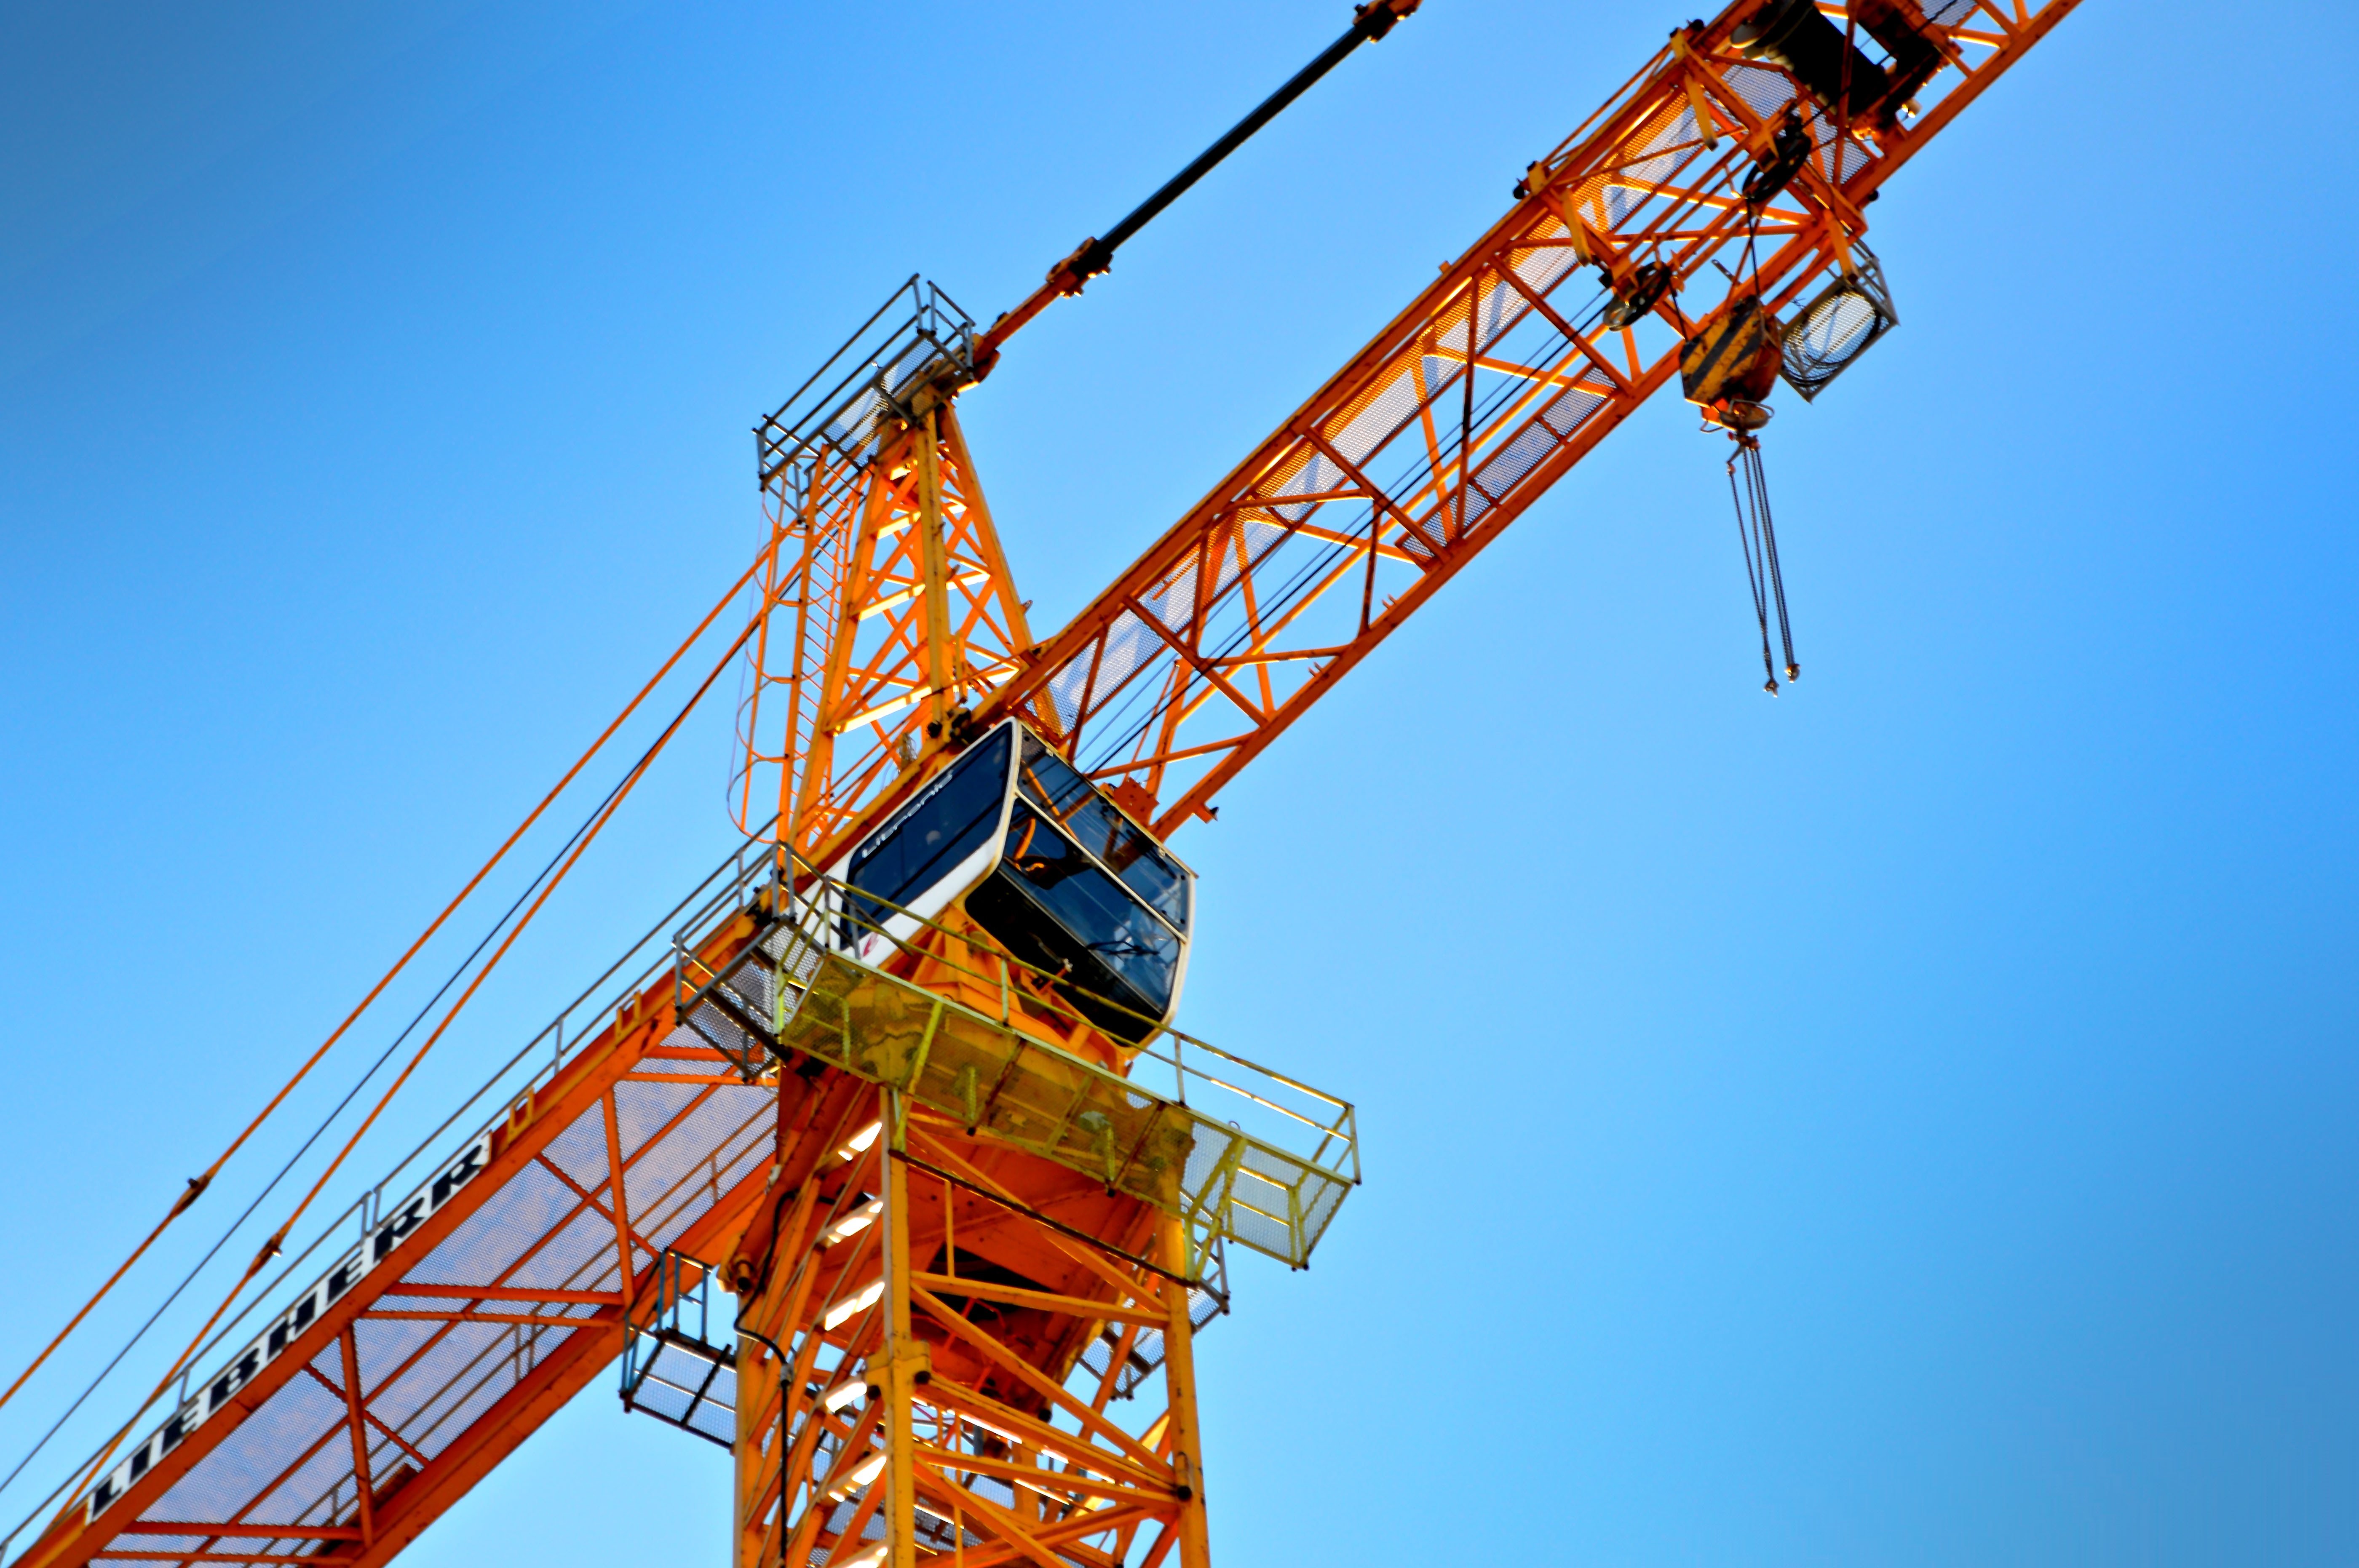
technology, construction, vehicle, mast, metal, electricity, turn, iron, crane, site, metallic, engineer, kranhaus, driver's cab, steel cables, construction equipment, high baukran, grid construction, engineering art, electrical supply, overhead power line